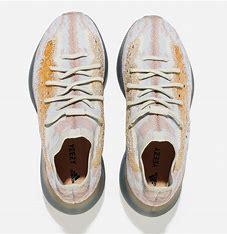
Brand: Adidas
Model: Yeezy Boost 380